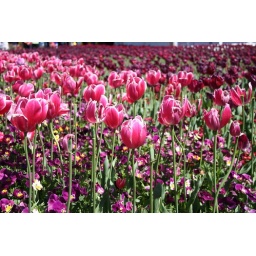
Mass plantings of red flowers at the 'Floriade' spring festival in Canberra. A.C.T.